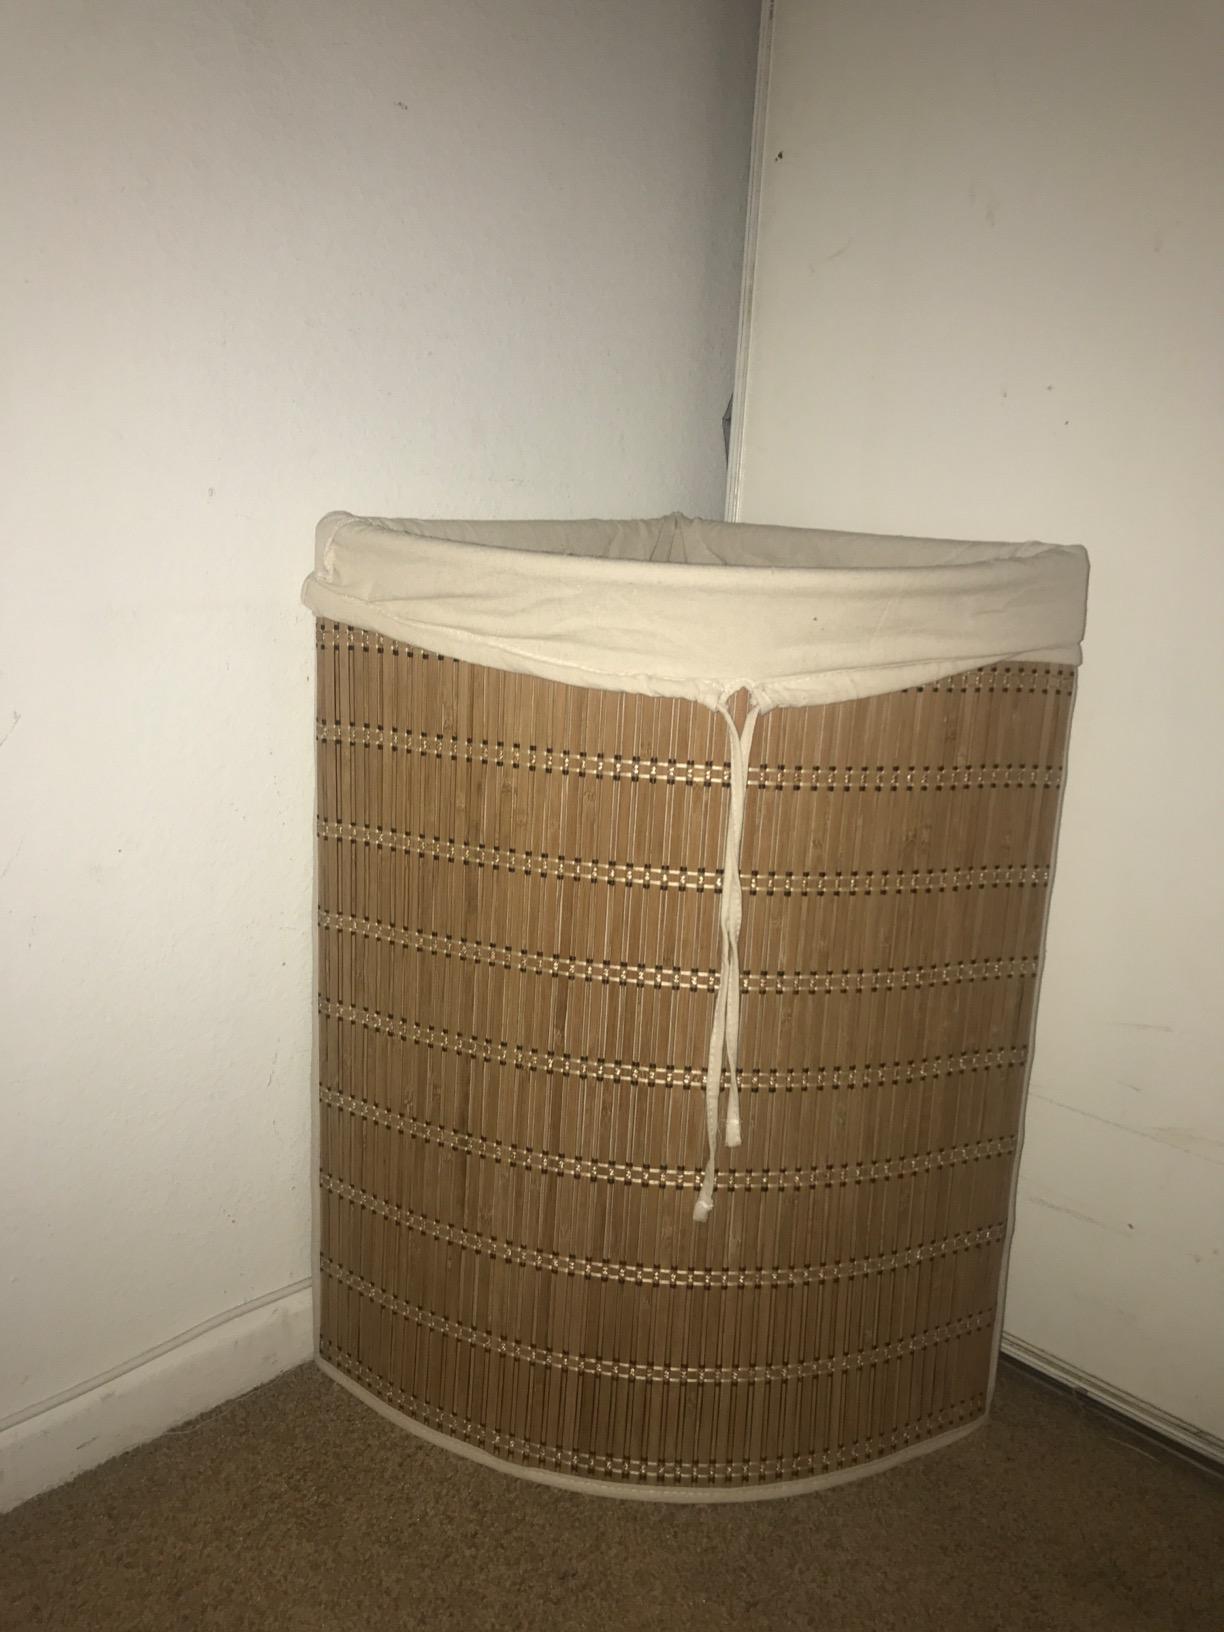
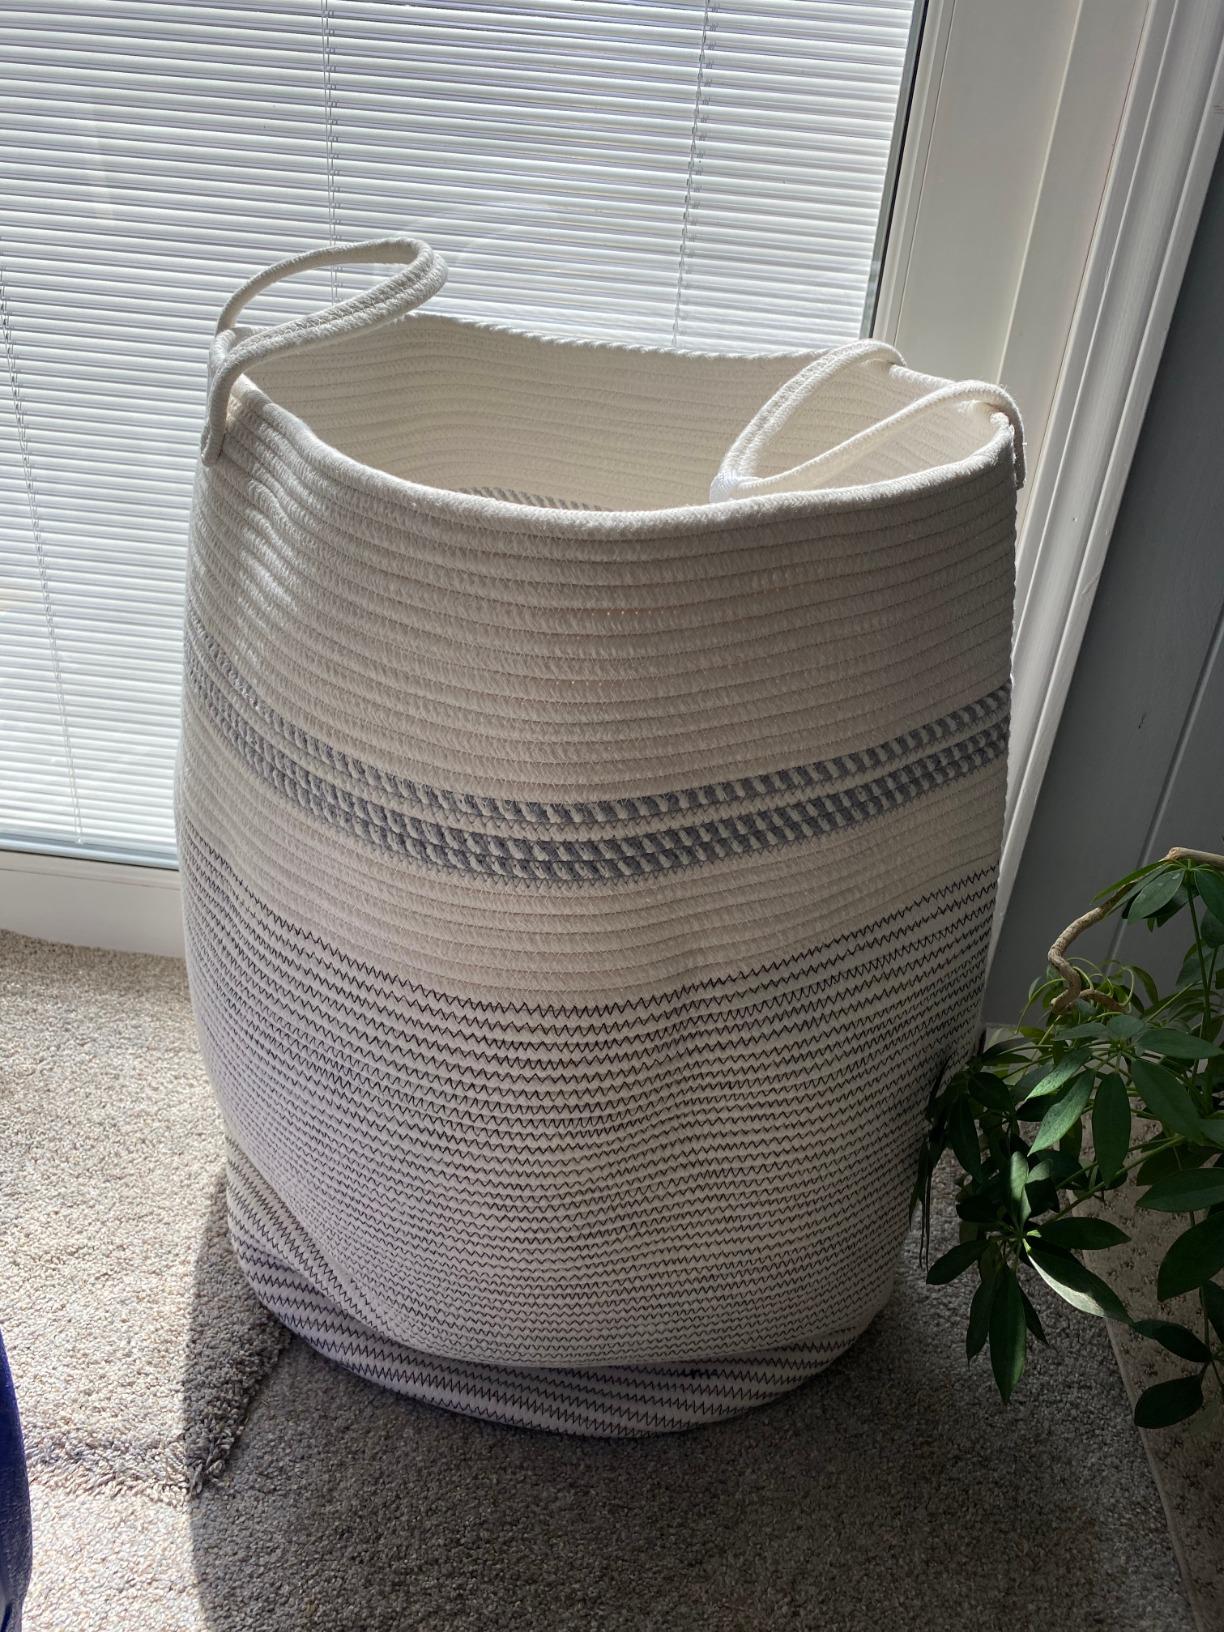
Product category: items_hamper
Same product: no